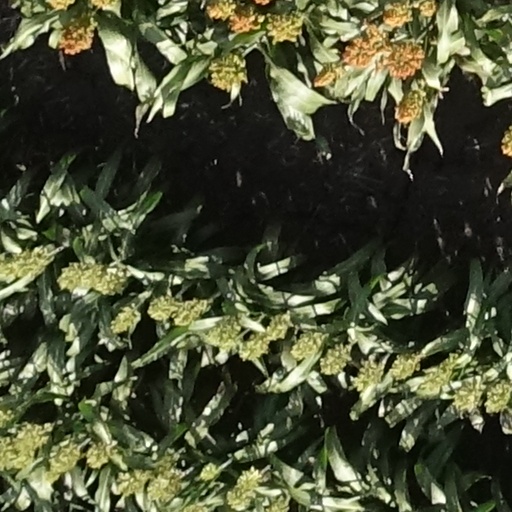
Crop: sorghum